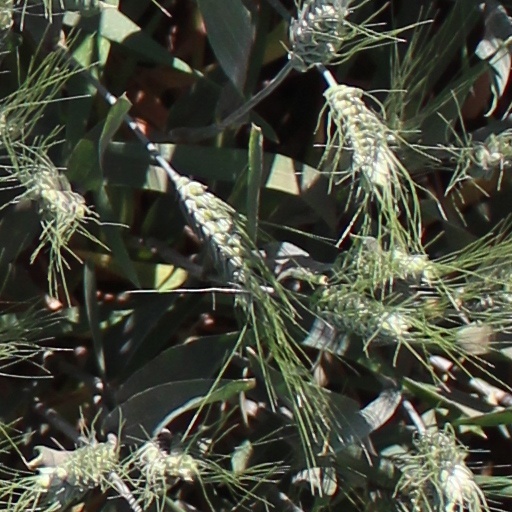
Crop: wheat